Fancy Women Bike Ride

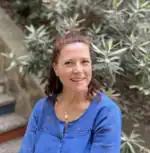

Sema Gür was born in 1973 in Bandırma where she lived until she began attending university. She has been involved in various social responsibility projects and won the Department of History Teaching at Dokuz Eylül University Buca Education Faculty in 1991; she graduated from in 1995. Gür started to work as a history teacher at American Collegiate Institute in 1997.